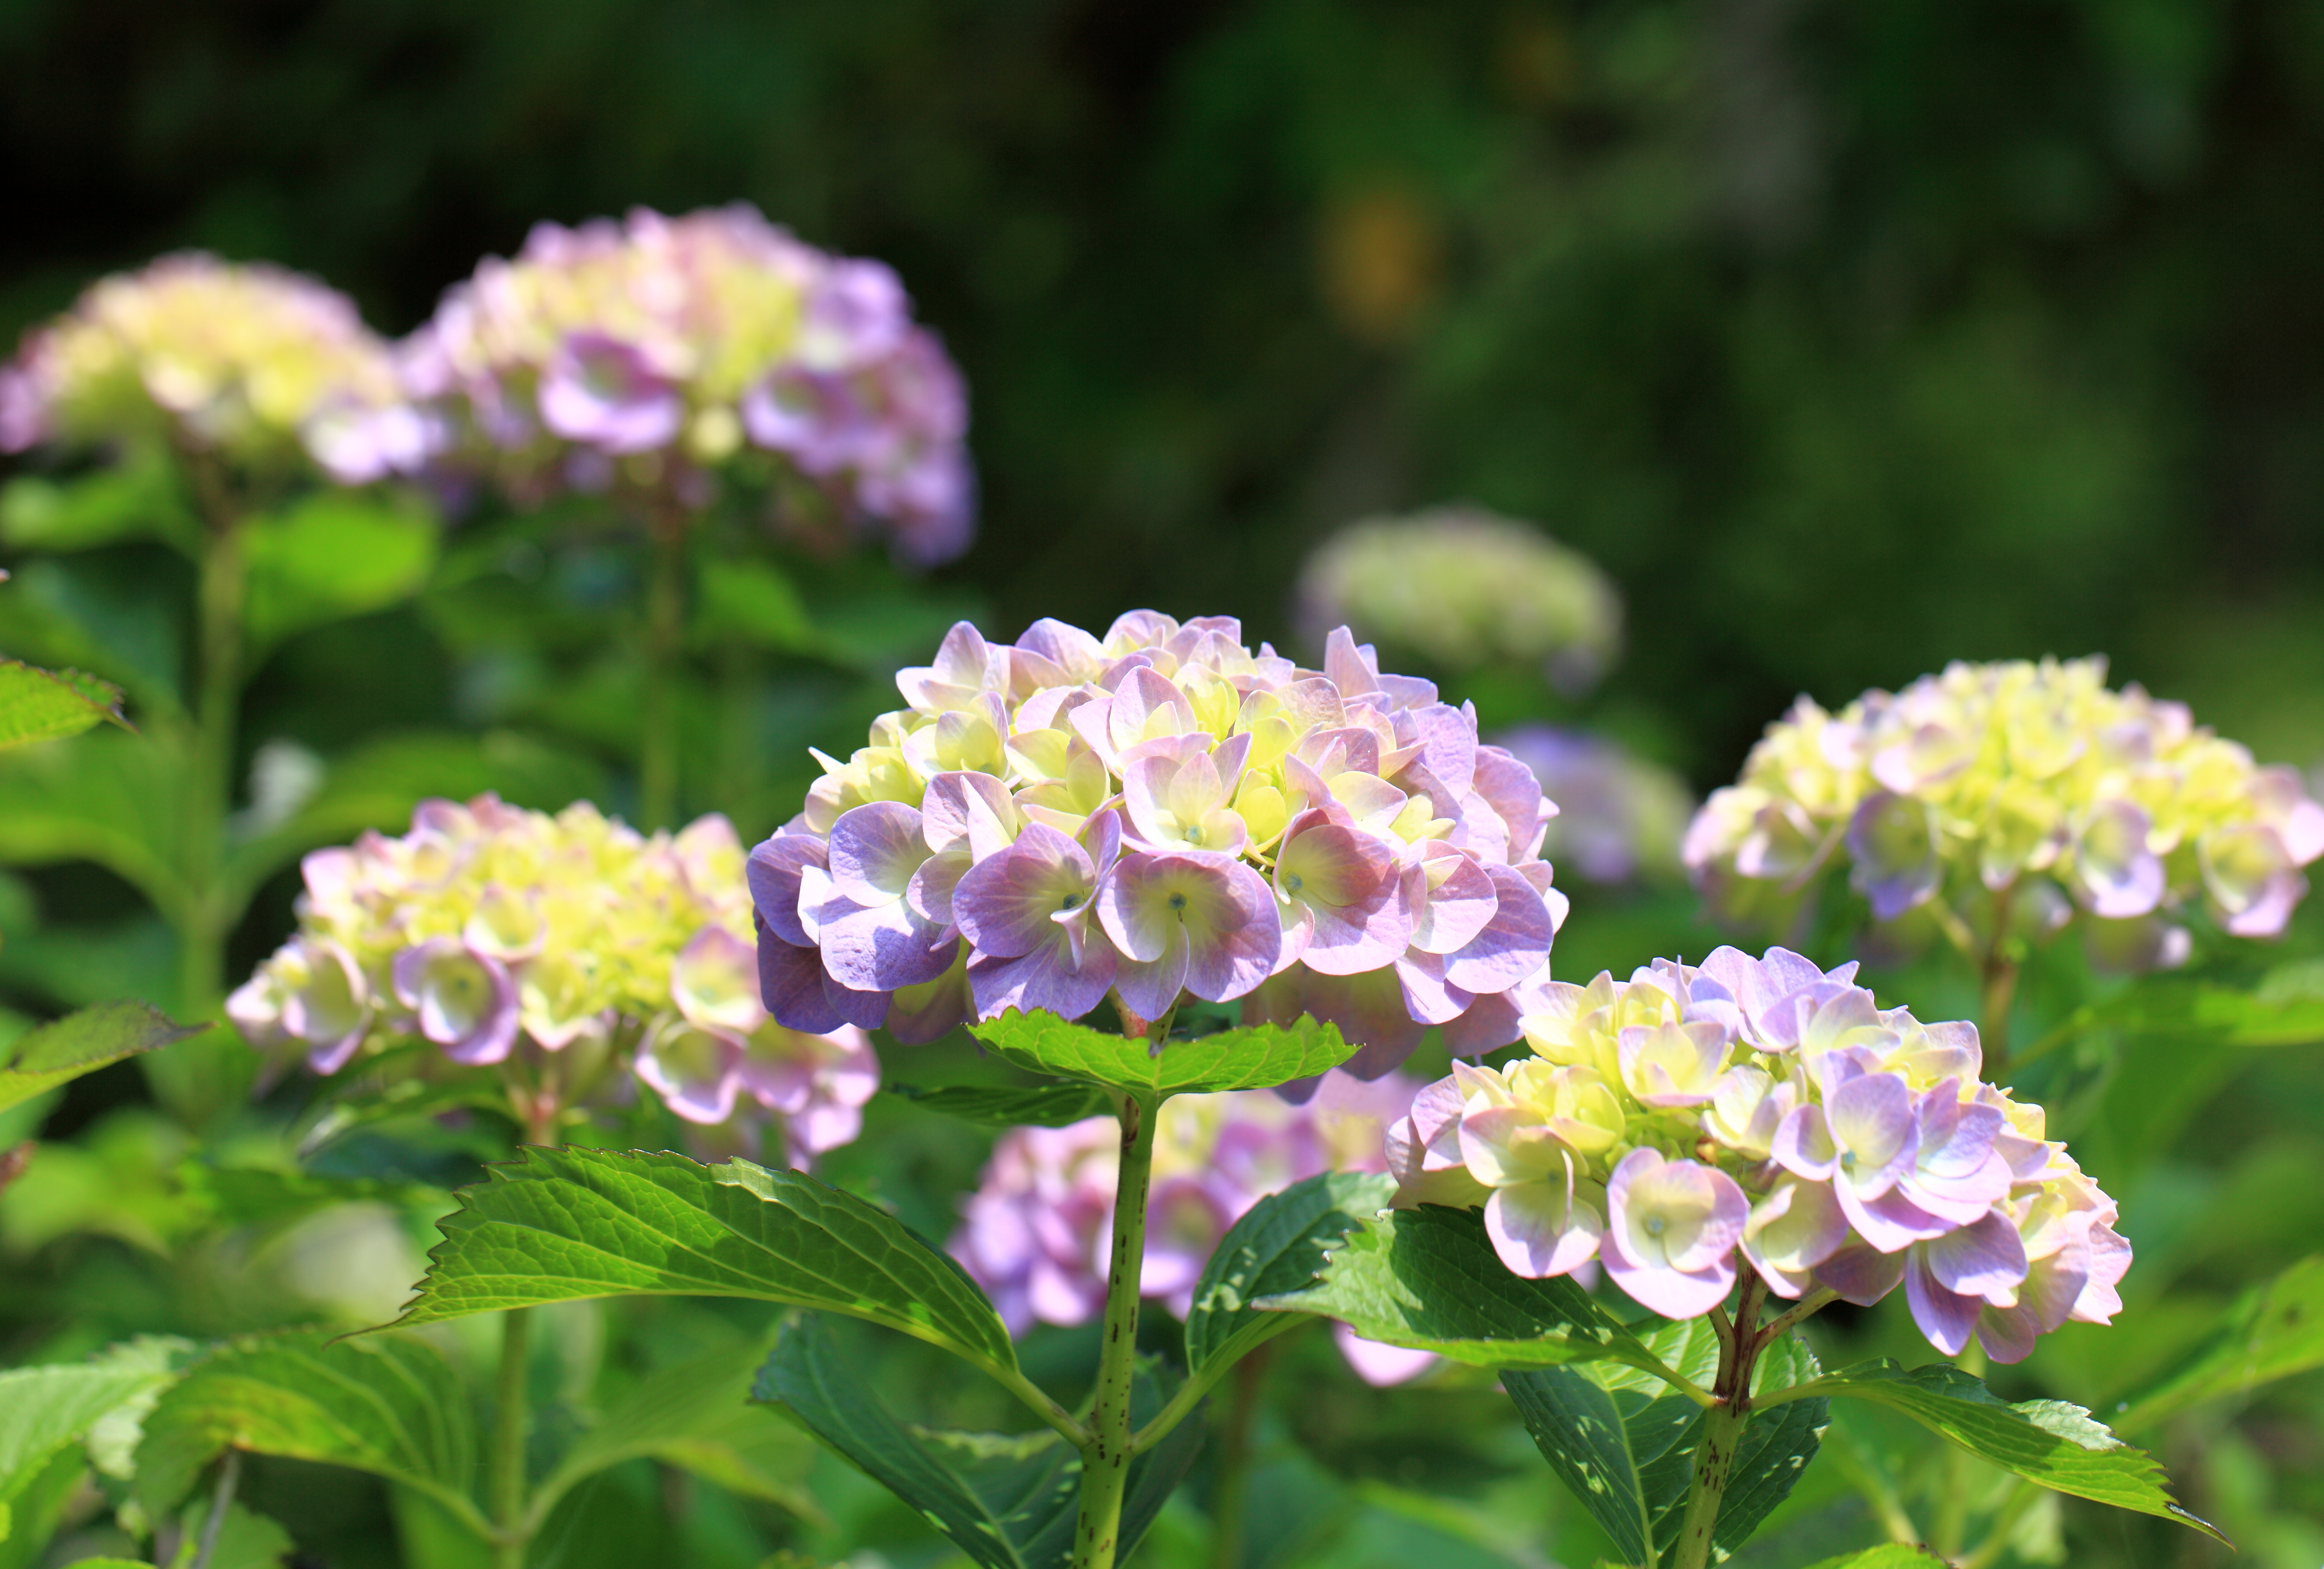
plant, flower, high, botany, flora, hydrangea, wildflower, 5d, hires, markii, hi, res, resolution, flowering plant, hydrangeaceae, lantana camara, cornales, annual plant, land plant, hydrangea serrata